412

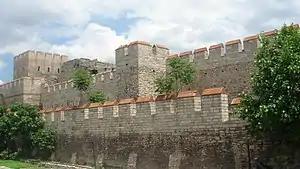
The Theodosian Walls (Constantinople)

Year 412 (CDXII) was a leap year starting on Monday of the Julian calendar. At the time, it was known in Europe as the Year of the Consulship of Honorius and Theodosius (or, less frequently, year 1165 "Ab urbe condita"). The denomination 412 for this year has been used since the early medieval period, when the Anno Domini calendar era became the prevalent method in Europe for naming years.